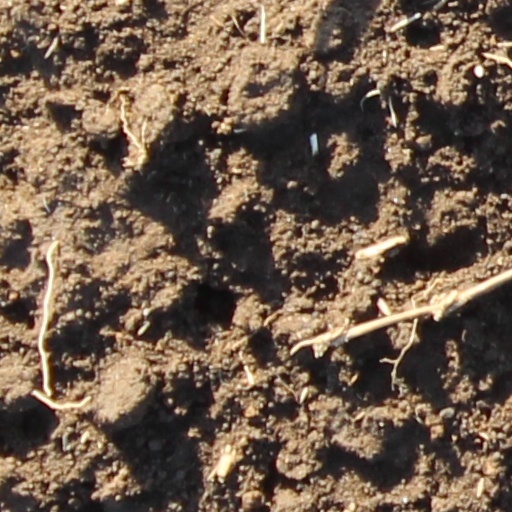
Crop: wheat